G. Kolff & Co.

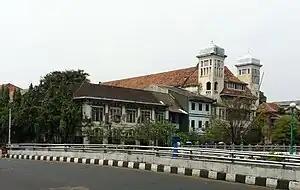
The building behind the trees was the premise of G. Kolff & Co. in Jakarta, once one of the first and the most successful bookseller in the Indies. Unfortunately the building collapsed in 2015 and now has been demolished.

G. Kolff & Co., was a firm specializing in bookselling, publishing and printing based in Batavia (now Jakarta).